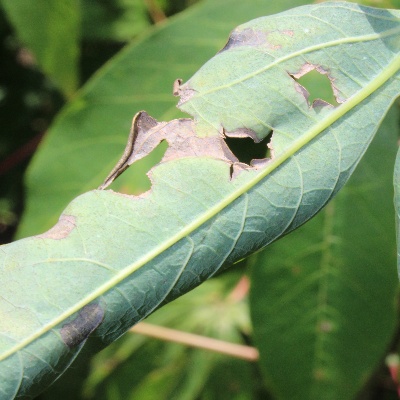
Crop: Cassava
Condition: bacterial blight